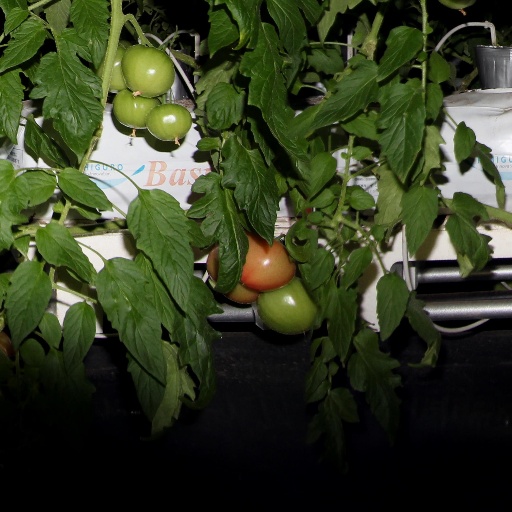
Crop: tomato